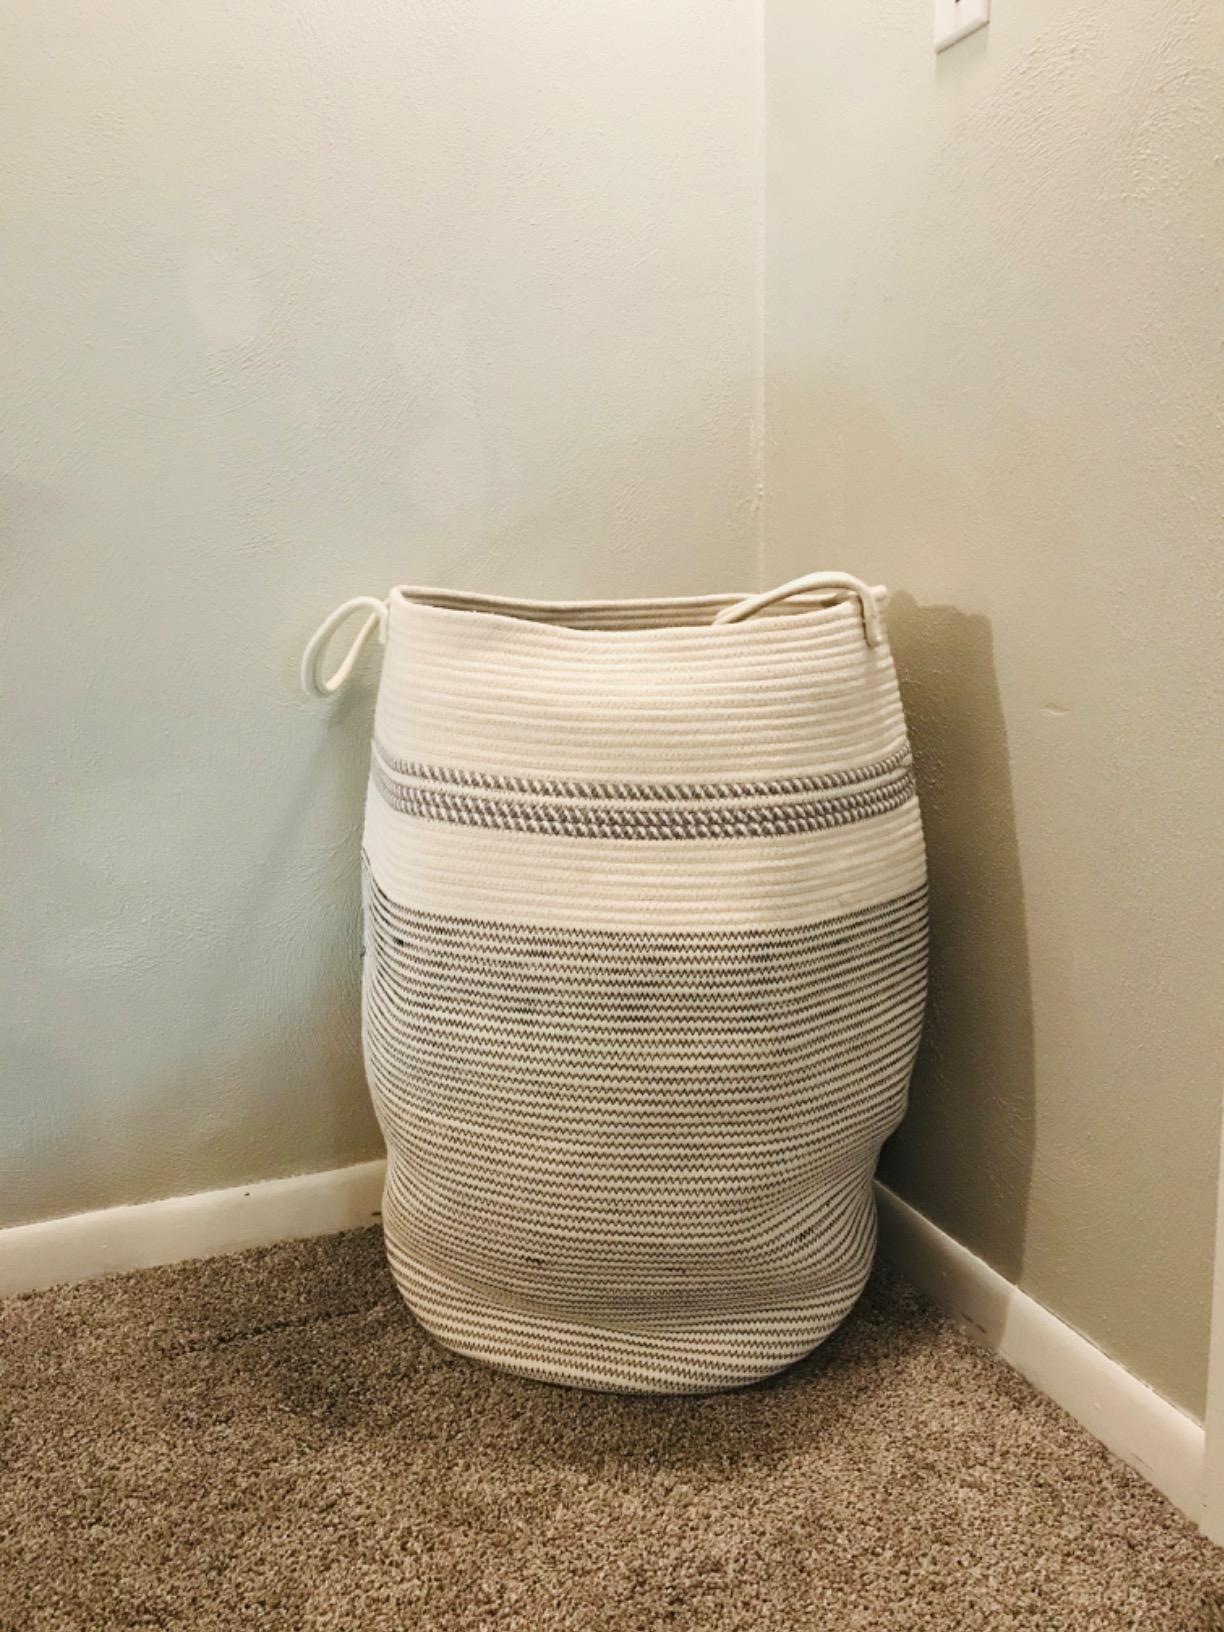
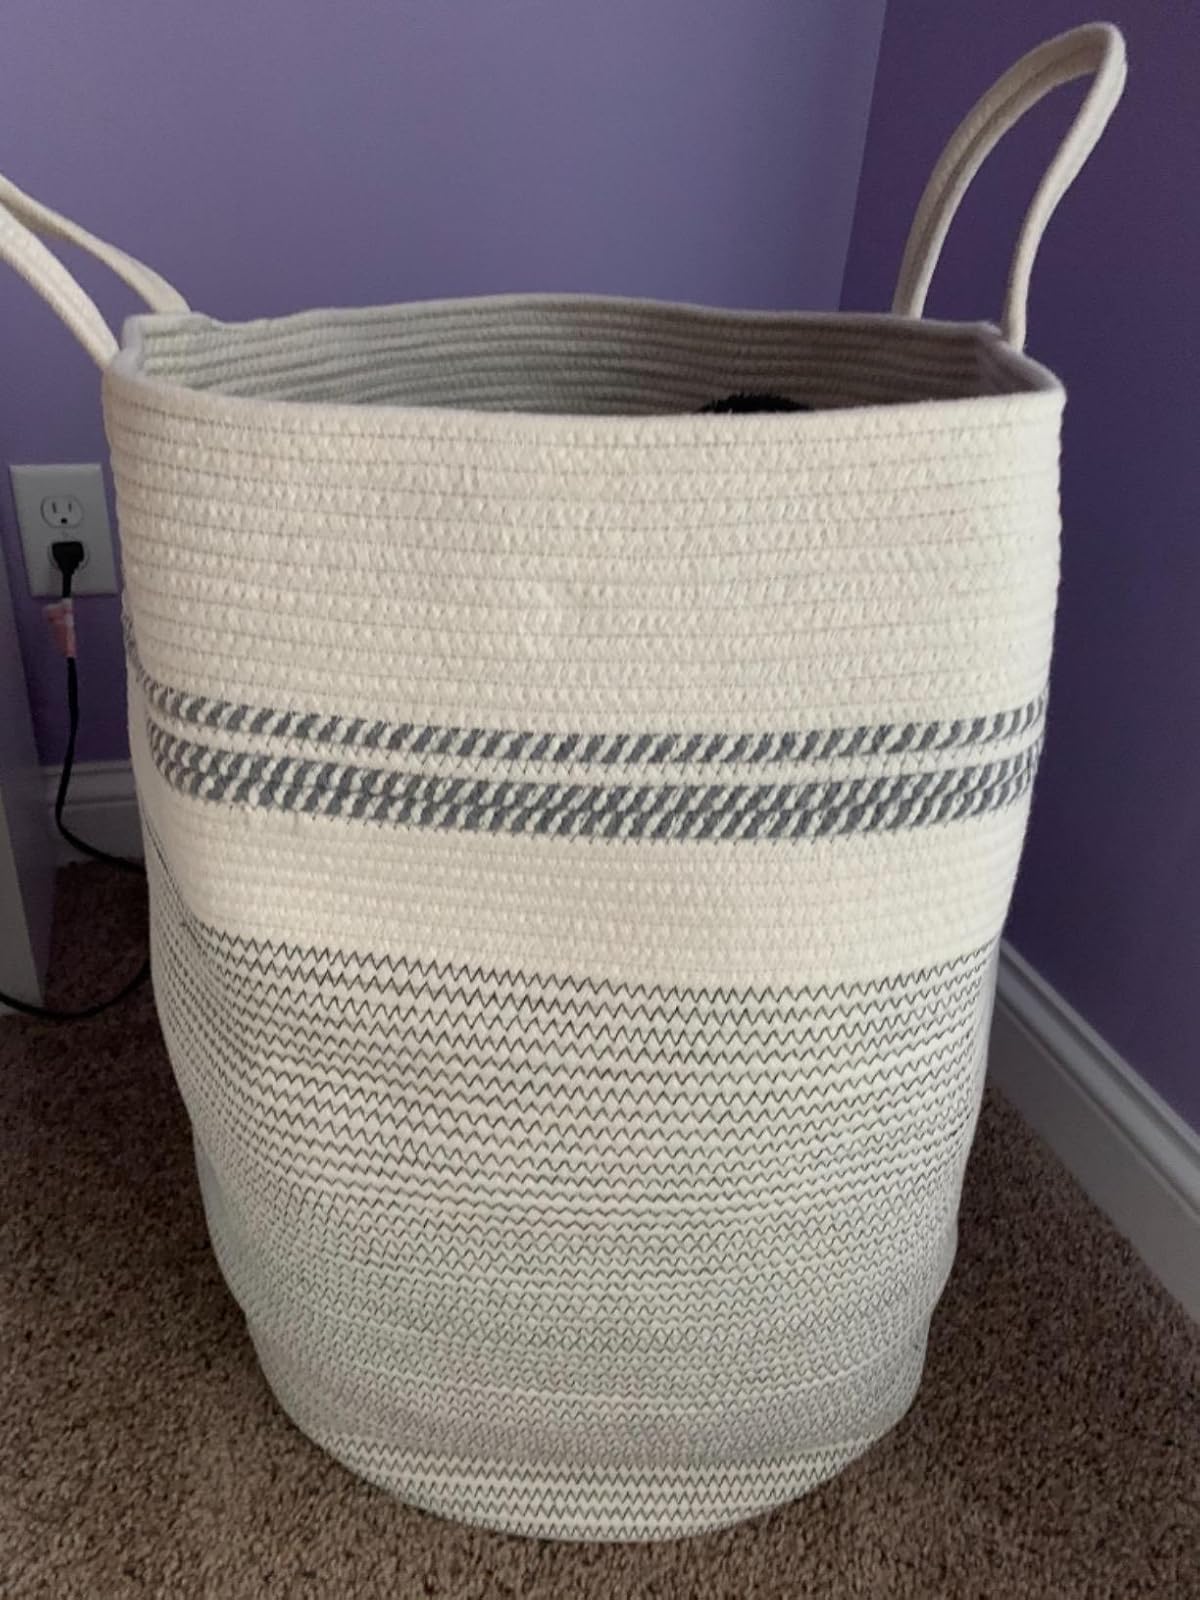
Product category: items_hamper
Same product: yes